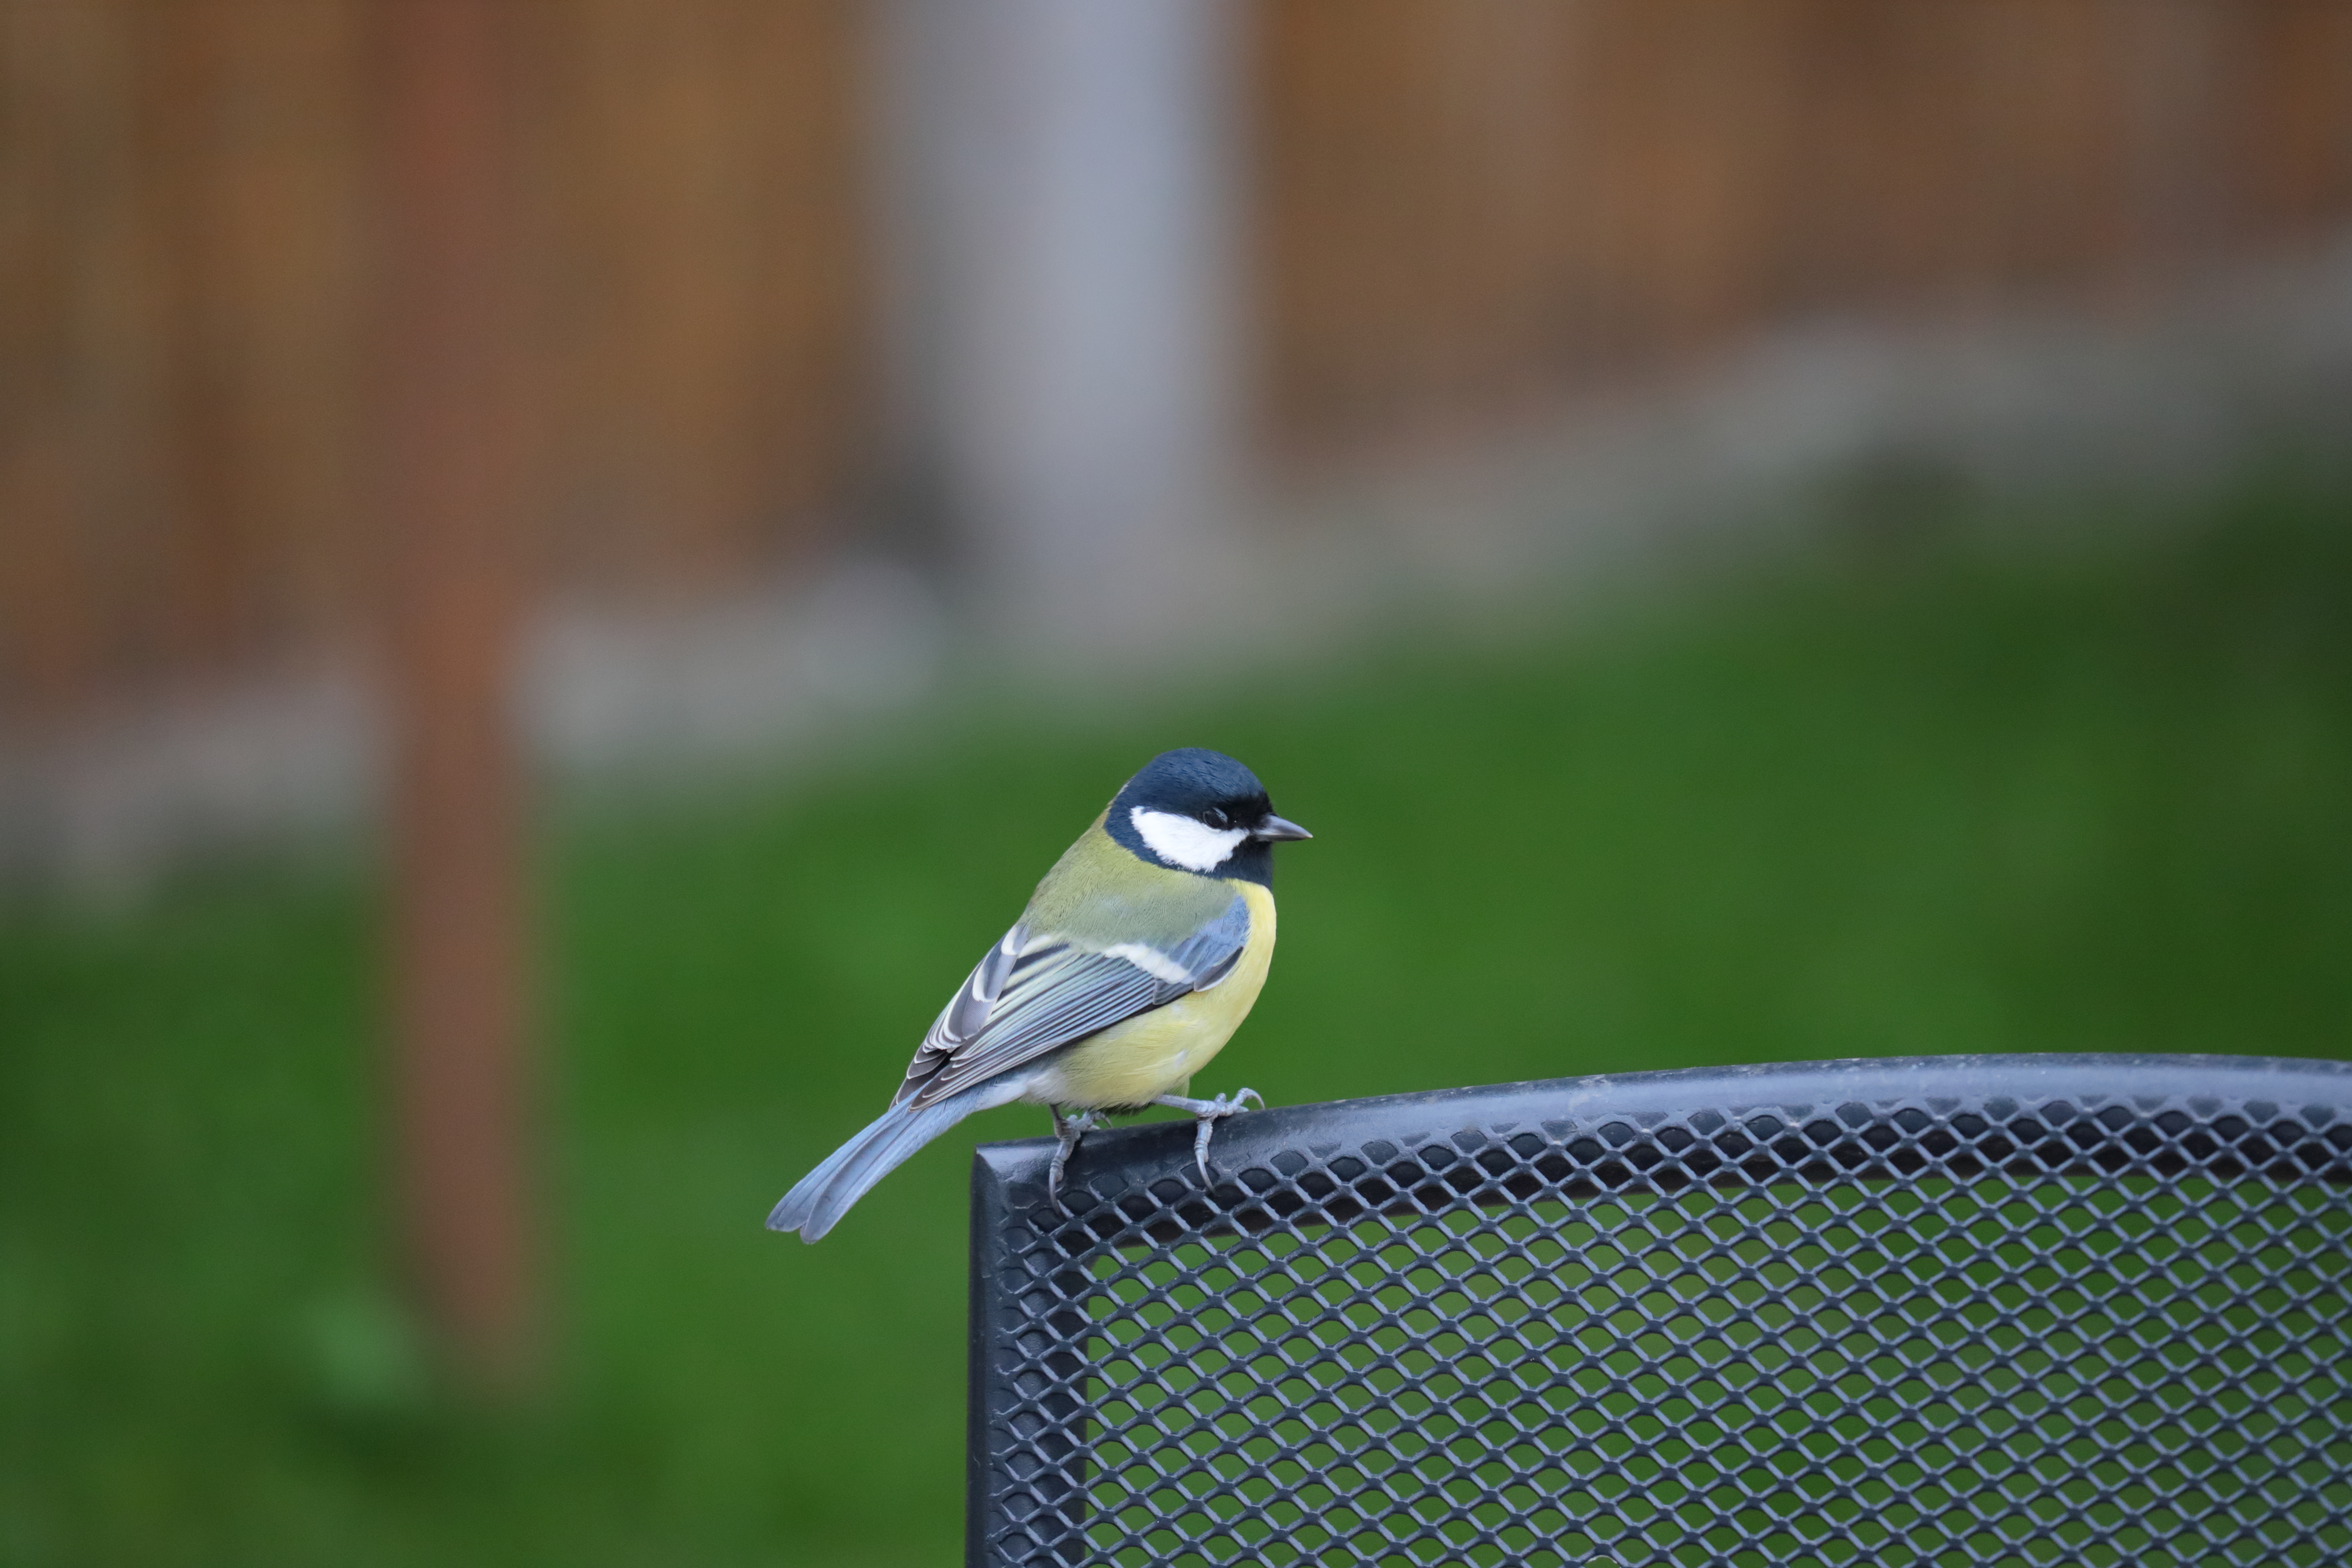
Canon EOS, bird, beak, green, wildlife, perching bird, songbird, old world flycatcher, chickadee, plant, wood, wing, emberizidae, tail, jay, finch, feather